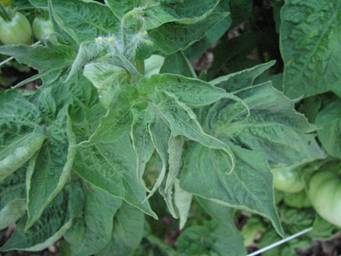
Labels: Tomato leaf mosaic virus, Tomato leaf mosaic virus, Tomato leaf mosaic virus, Tomato leaf mosaic virus